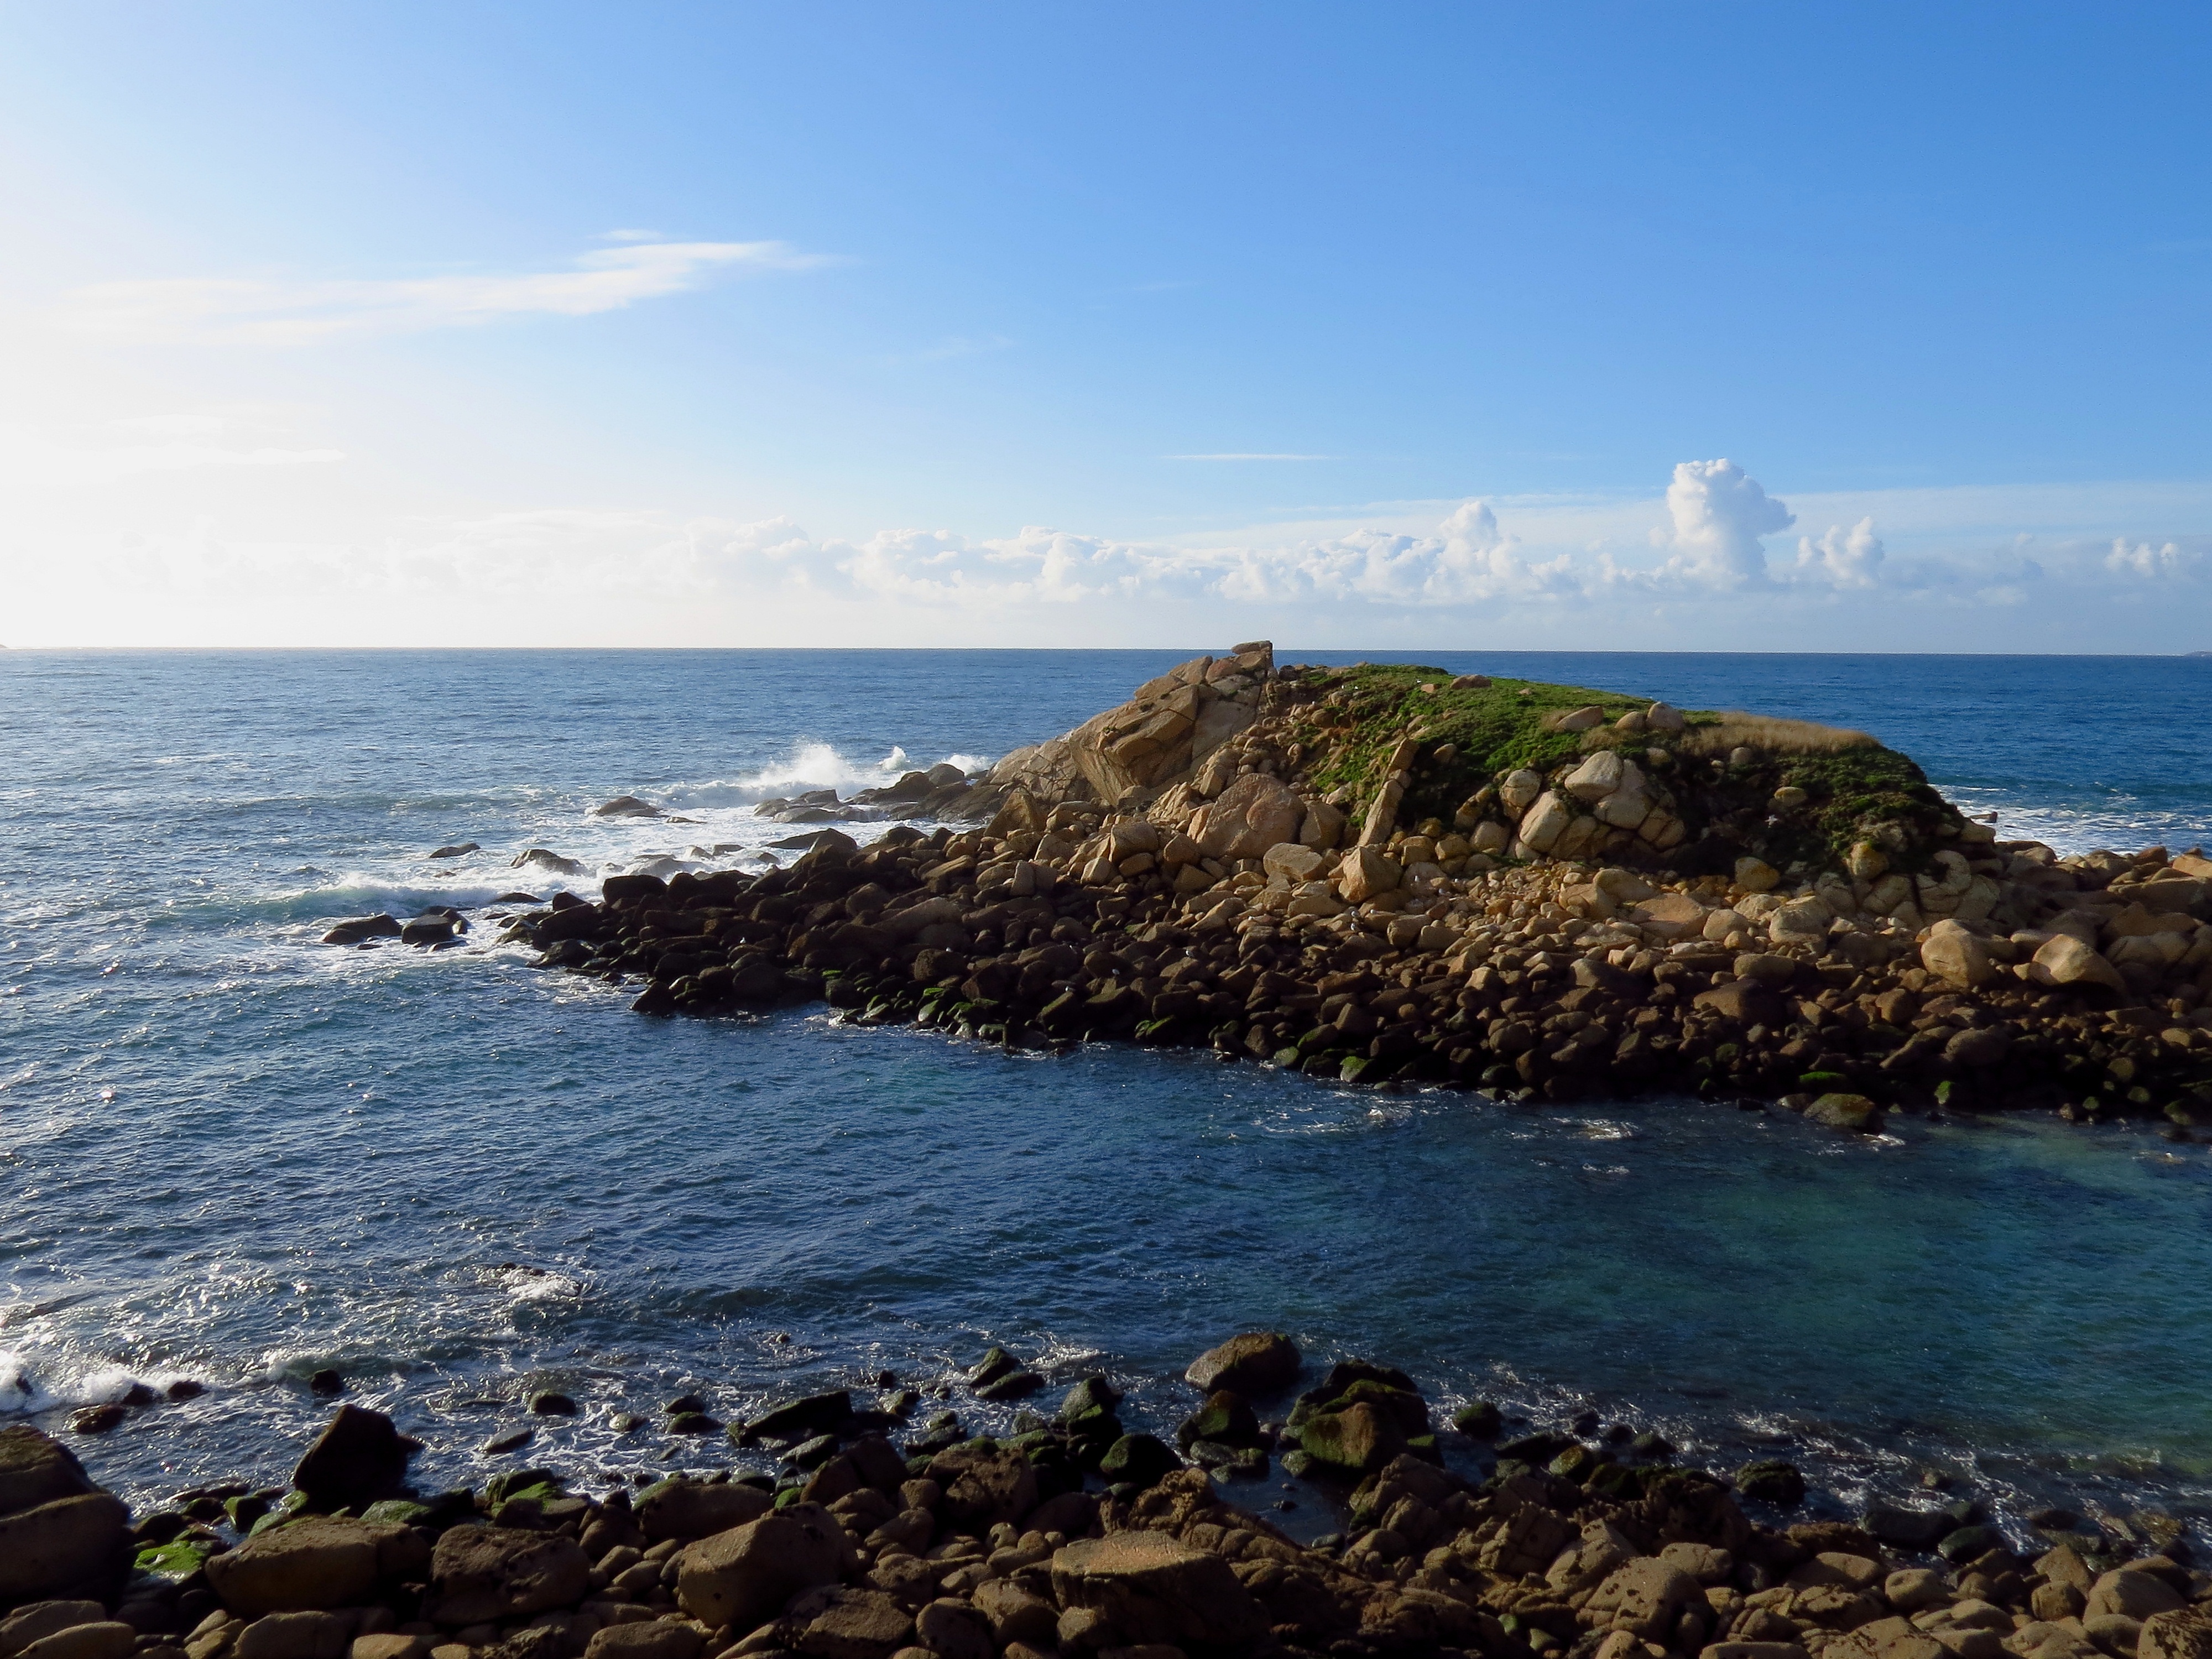
beach, landscape, sea, coast, rock, ocean, horizon, shore, wave, vacation, cliff, cove, tower, bay, terrain, body of water, headland, spain, espaa, galicia, pontevedra, paisajes, alanzada, ogrove, cape, islet, ggl1, gaby1, canonsx40hs, landform, wind wave, promontory